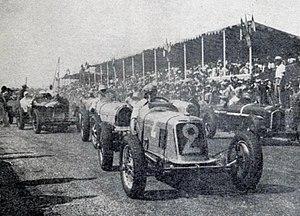
Départ du Grand Prix de Dieppe 1934 (n°2 Philippe Étancelin, le futur vainqueur)
Philippe Étancelin, dit « Phi-Phi », né le 28 décembre 1896 à Rouen et mort le 13 octobre 1981 à Neuilly-sur-Seine, est un pilote automobile français.